Rebecca (1940 film)

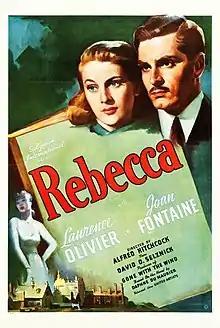
Theatrical release poster

Rebecca is a 1940 American romantic psychological thriller film directed by Alfred Hitchcock. It was Hitchcock's first American project, and his first film under contract with producer David O. Selznick. The screenplay by Robert E. Sherwood and Joan Harrison, and adaptation by Philip MacDonald and Michael Hogan, were based on the 1938 novel of the same name by Daphne du Maurier.